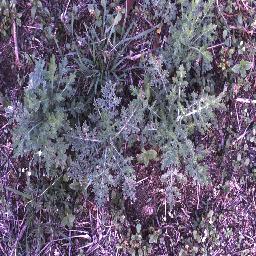
Label: parthenium